Question: Where are the bananas?
Tambaya: A ina ayaba take?
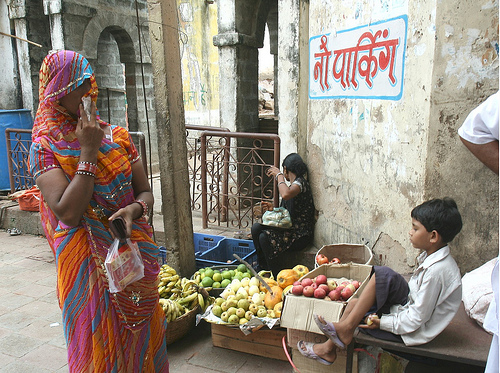
Answer: Box on ground.
Amsa: Acikin kwali aqasa.